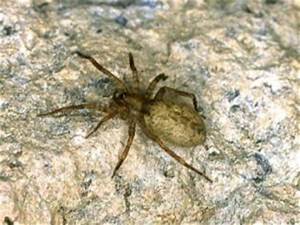
Label: ragno